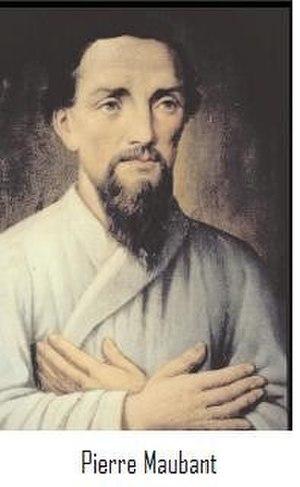
Pierre Maubant (1803-1839)
Cet article traite des relations entre la Corée du Sud et la France. Elles ont pris leur essor à la fin de la période de la dynastie Joseon avec la signature du traité d’amitié et de commerce entre la France et la Corée le 4 juin 1886. En 2015, près de 3 000 Français résident en Corée du Sud et 7 000 Sud-Coréens résident en France.
Pierre Philibert Maubant est un missionnaire catholique des Missions étrangères de Paris qui fait partie des premiers missionnaires à pénétrer dans le royaume hermite coréen. Mis à mort pour sa foi, il est reconnu comme saint et martyr par l'Église catholique.